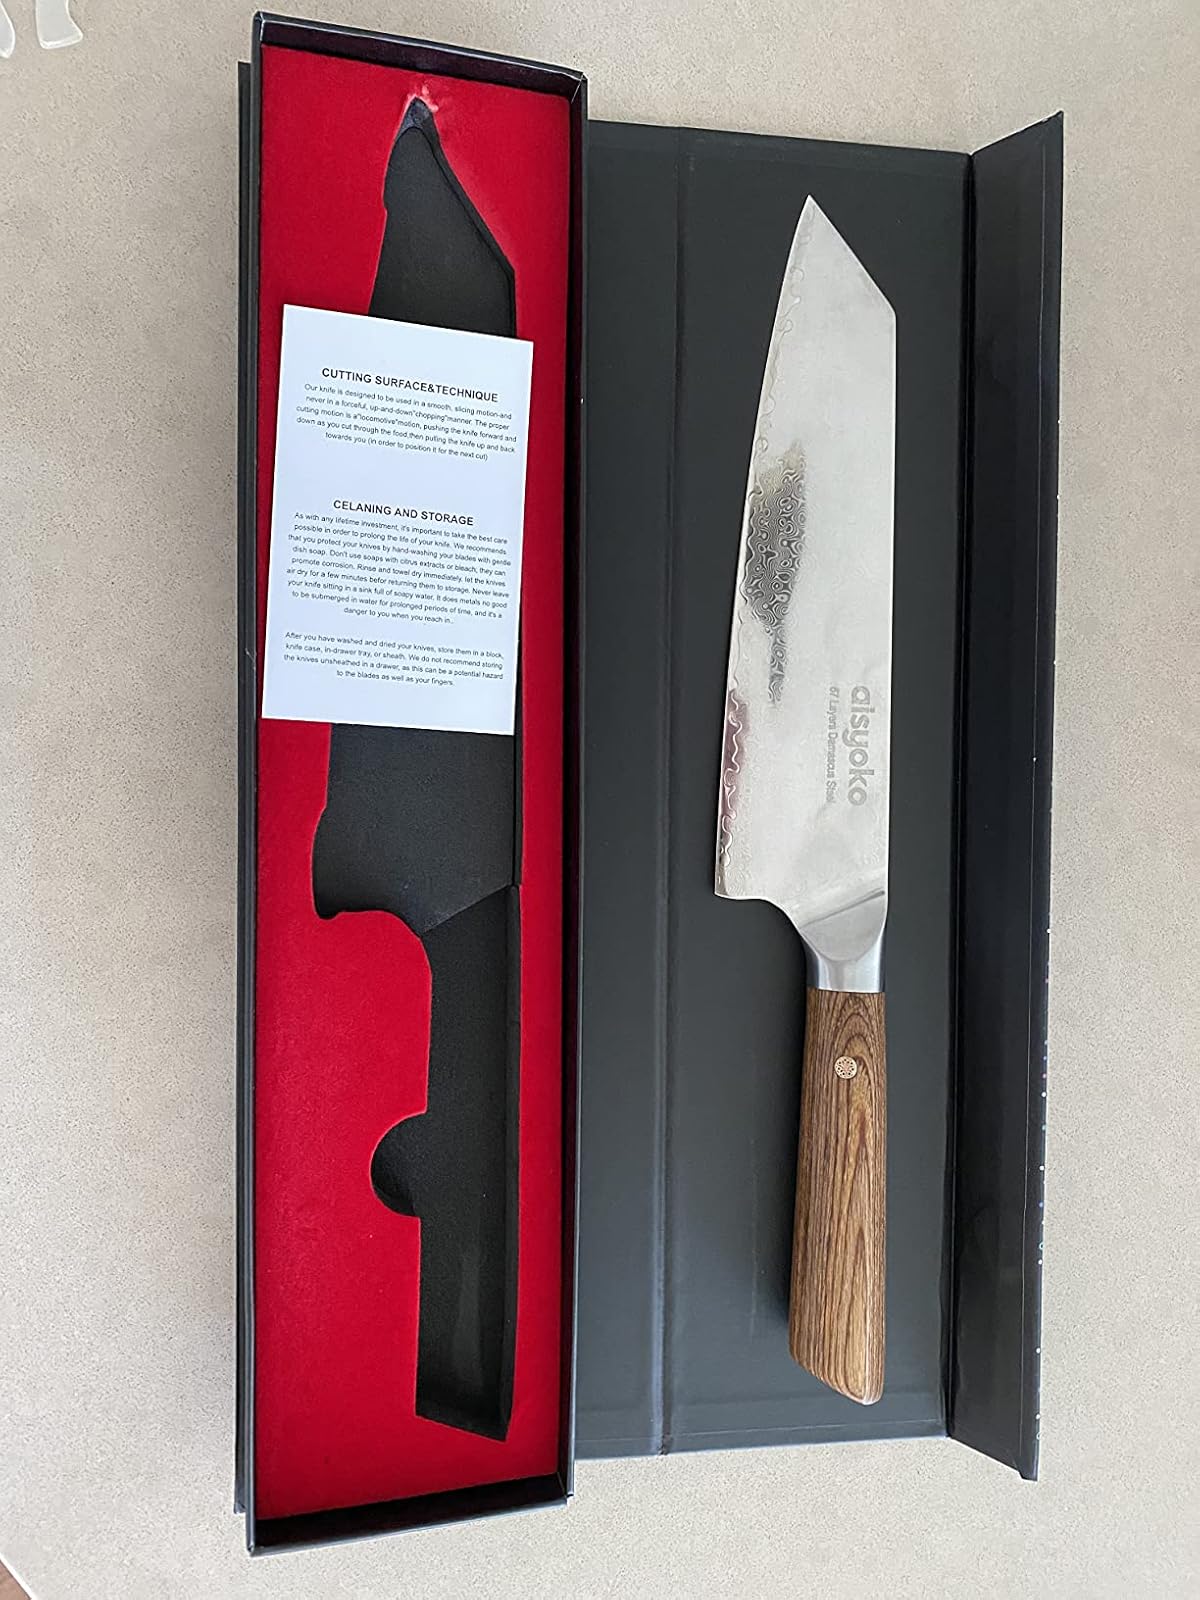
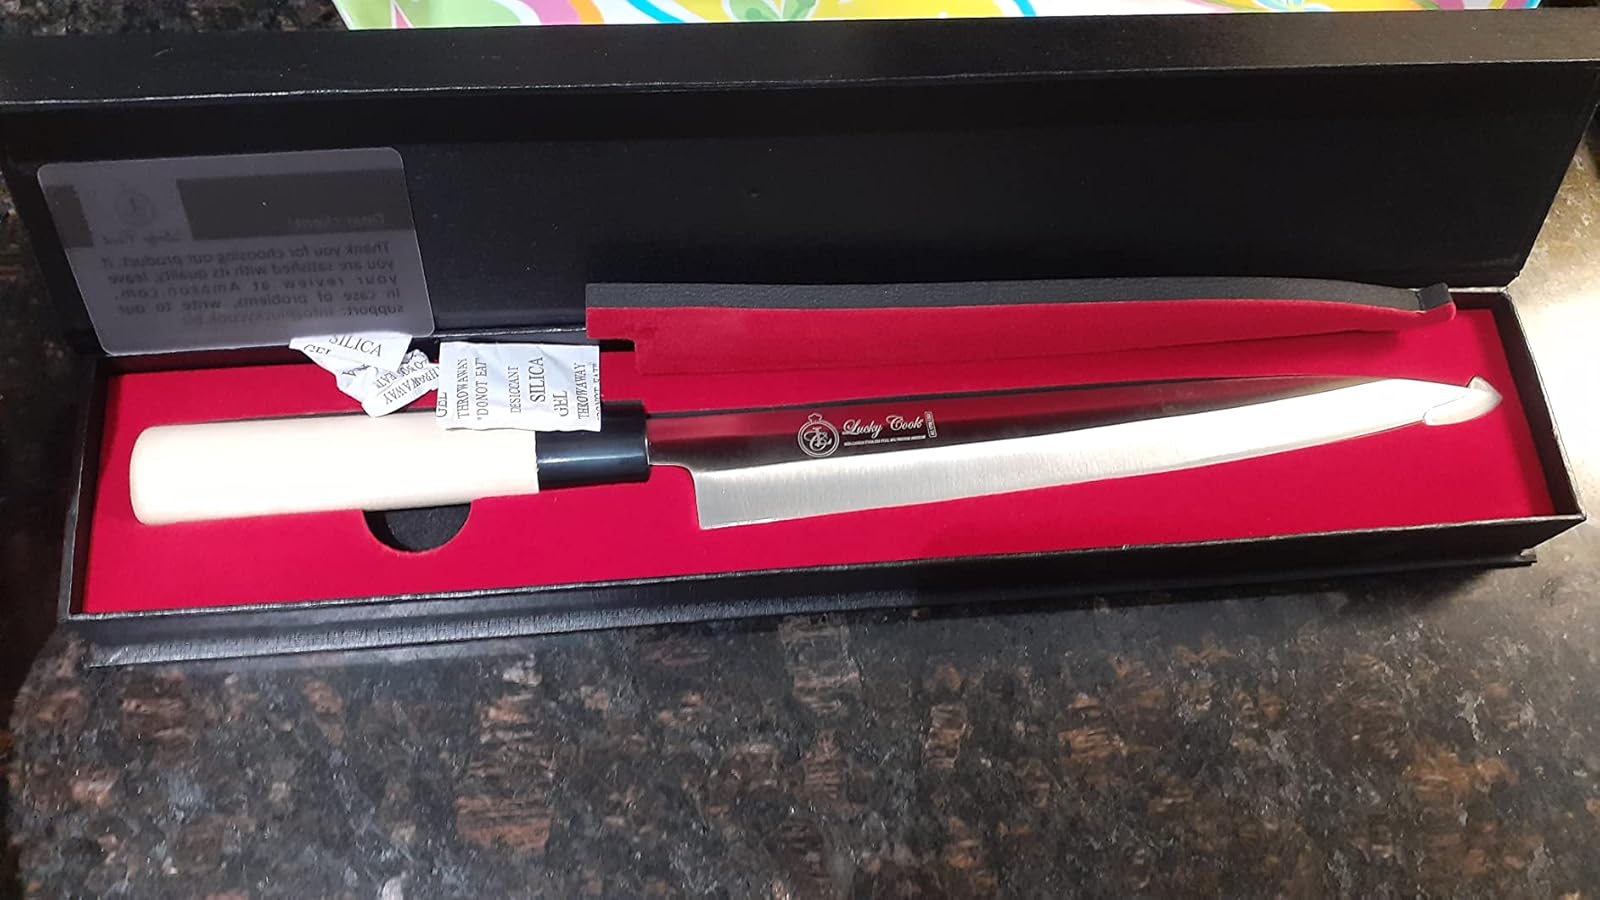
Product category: items_knife
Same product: no